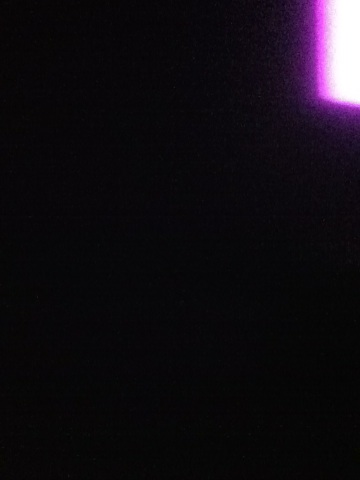Question: What is this?
Answer: unanswerable